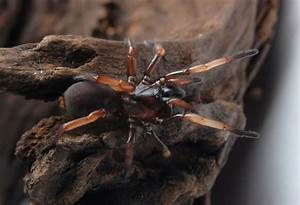
Label: spider